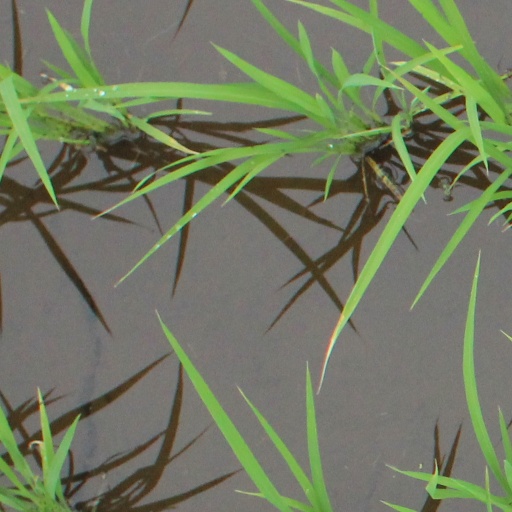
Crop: rice